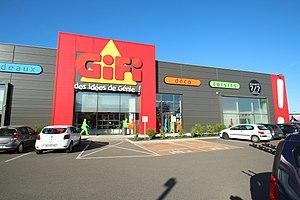
Gifi à Coignières en France.
Gifi est une enseigne de distribution de produits à petits prix pour la maison et la famille, proche du hard-discount non-alimentaire. GiFi est une marque notoirement connue et déposée, ainsi que son slogan « Des idées de génie ».